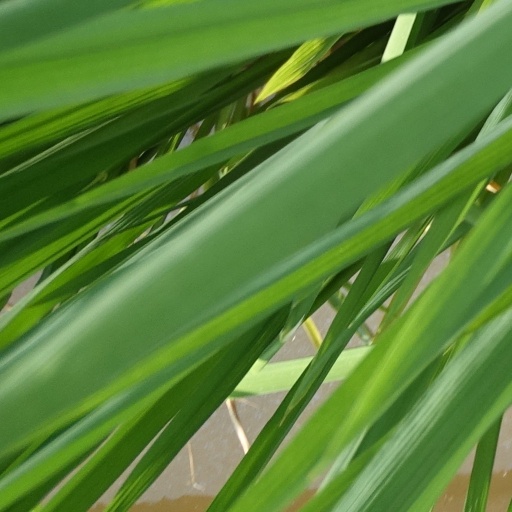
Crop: rice